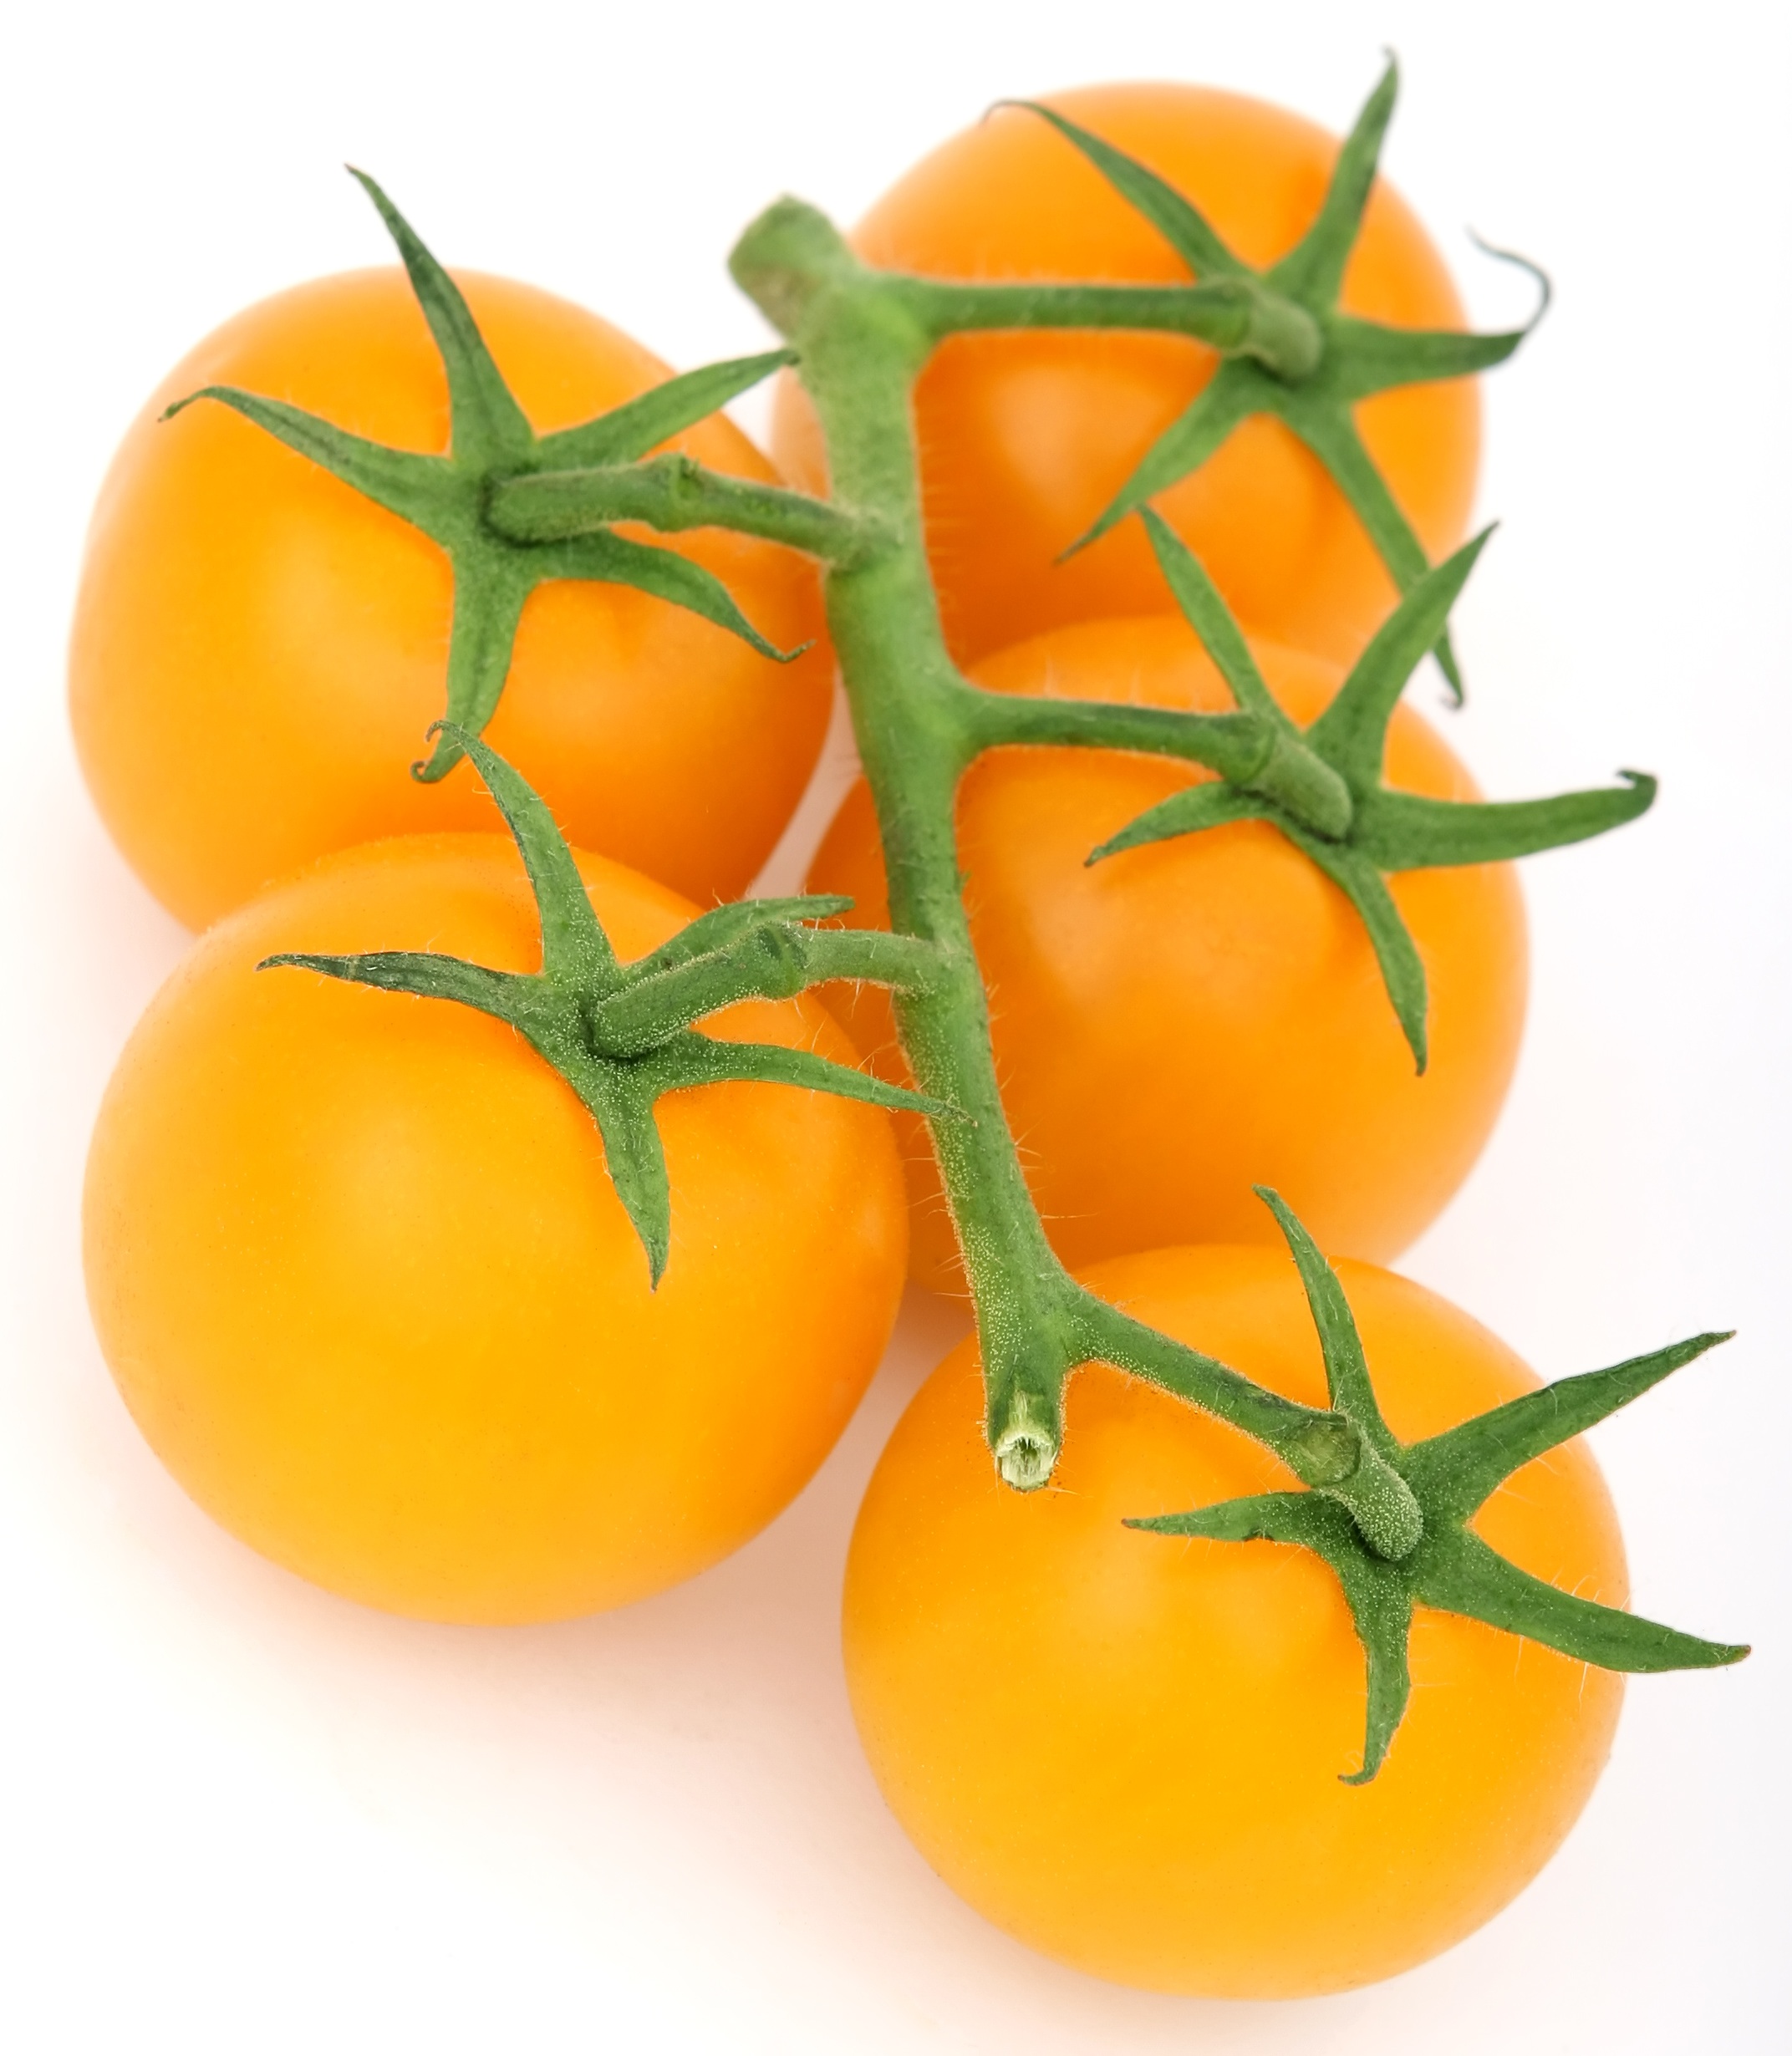
plant, fruit, leaf, orange, food, green, pepper, red, cooking, culinary, produce, vegetable, natural, fresh, weight, colorful, yellow, groceries, healthy, snack, lunch, cuisine, delicious, health, cookery, fitness, tomato, stalk, calories, garnish, nutrition, vegetables, dinner, tangerine, supermarket, good, slim, loss, catering, diet, herbs, organic, ingredients, picked, protein, dieting, flowering plant, slimming, appetite, nourishing, tomatoe, land plant, potato and tomato genus, wholesome, toms